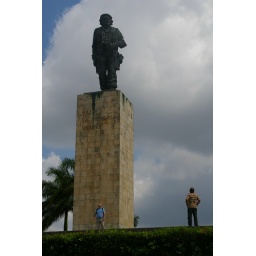
thats me in the blue shirt che guevara museum mauselium